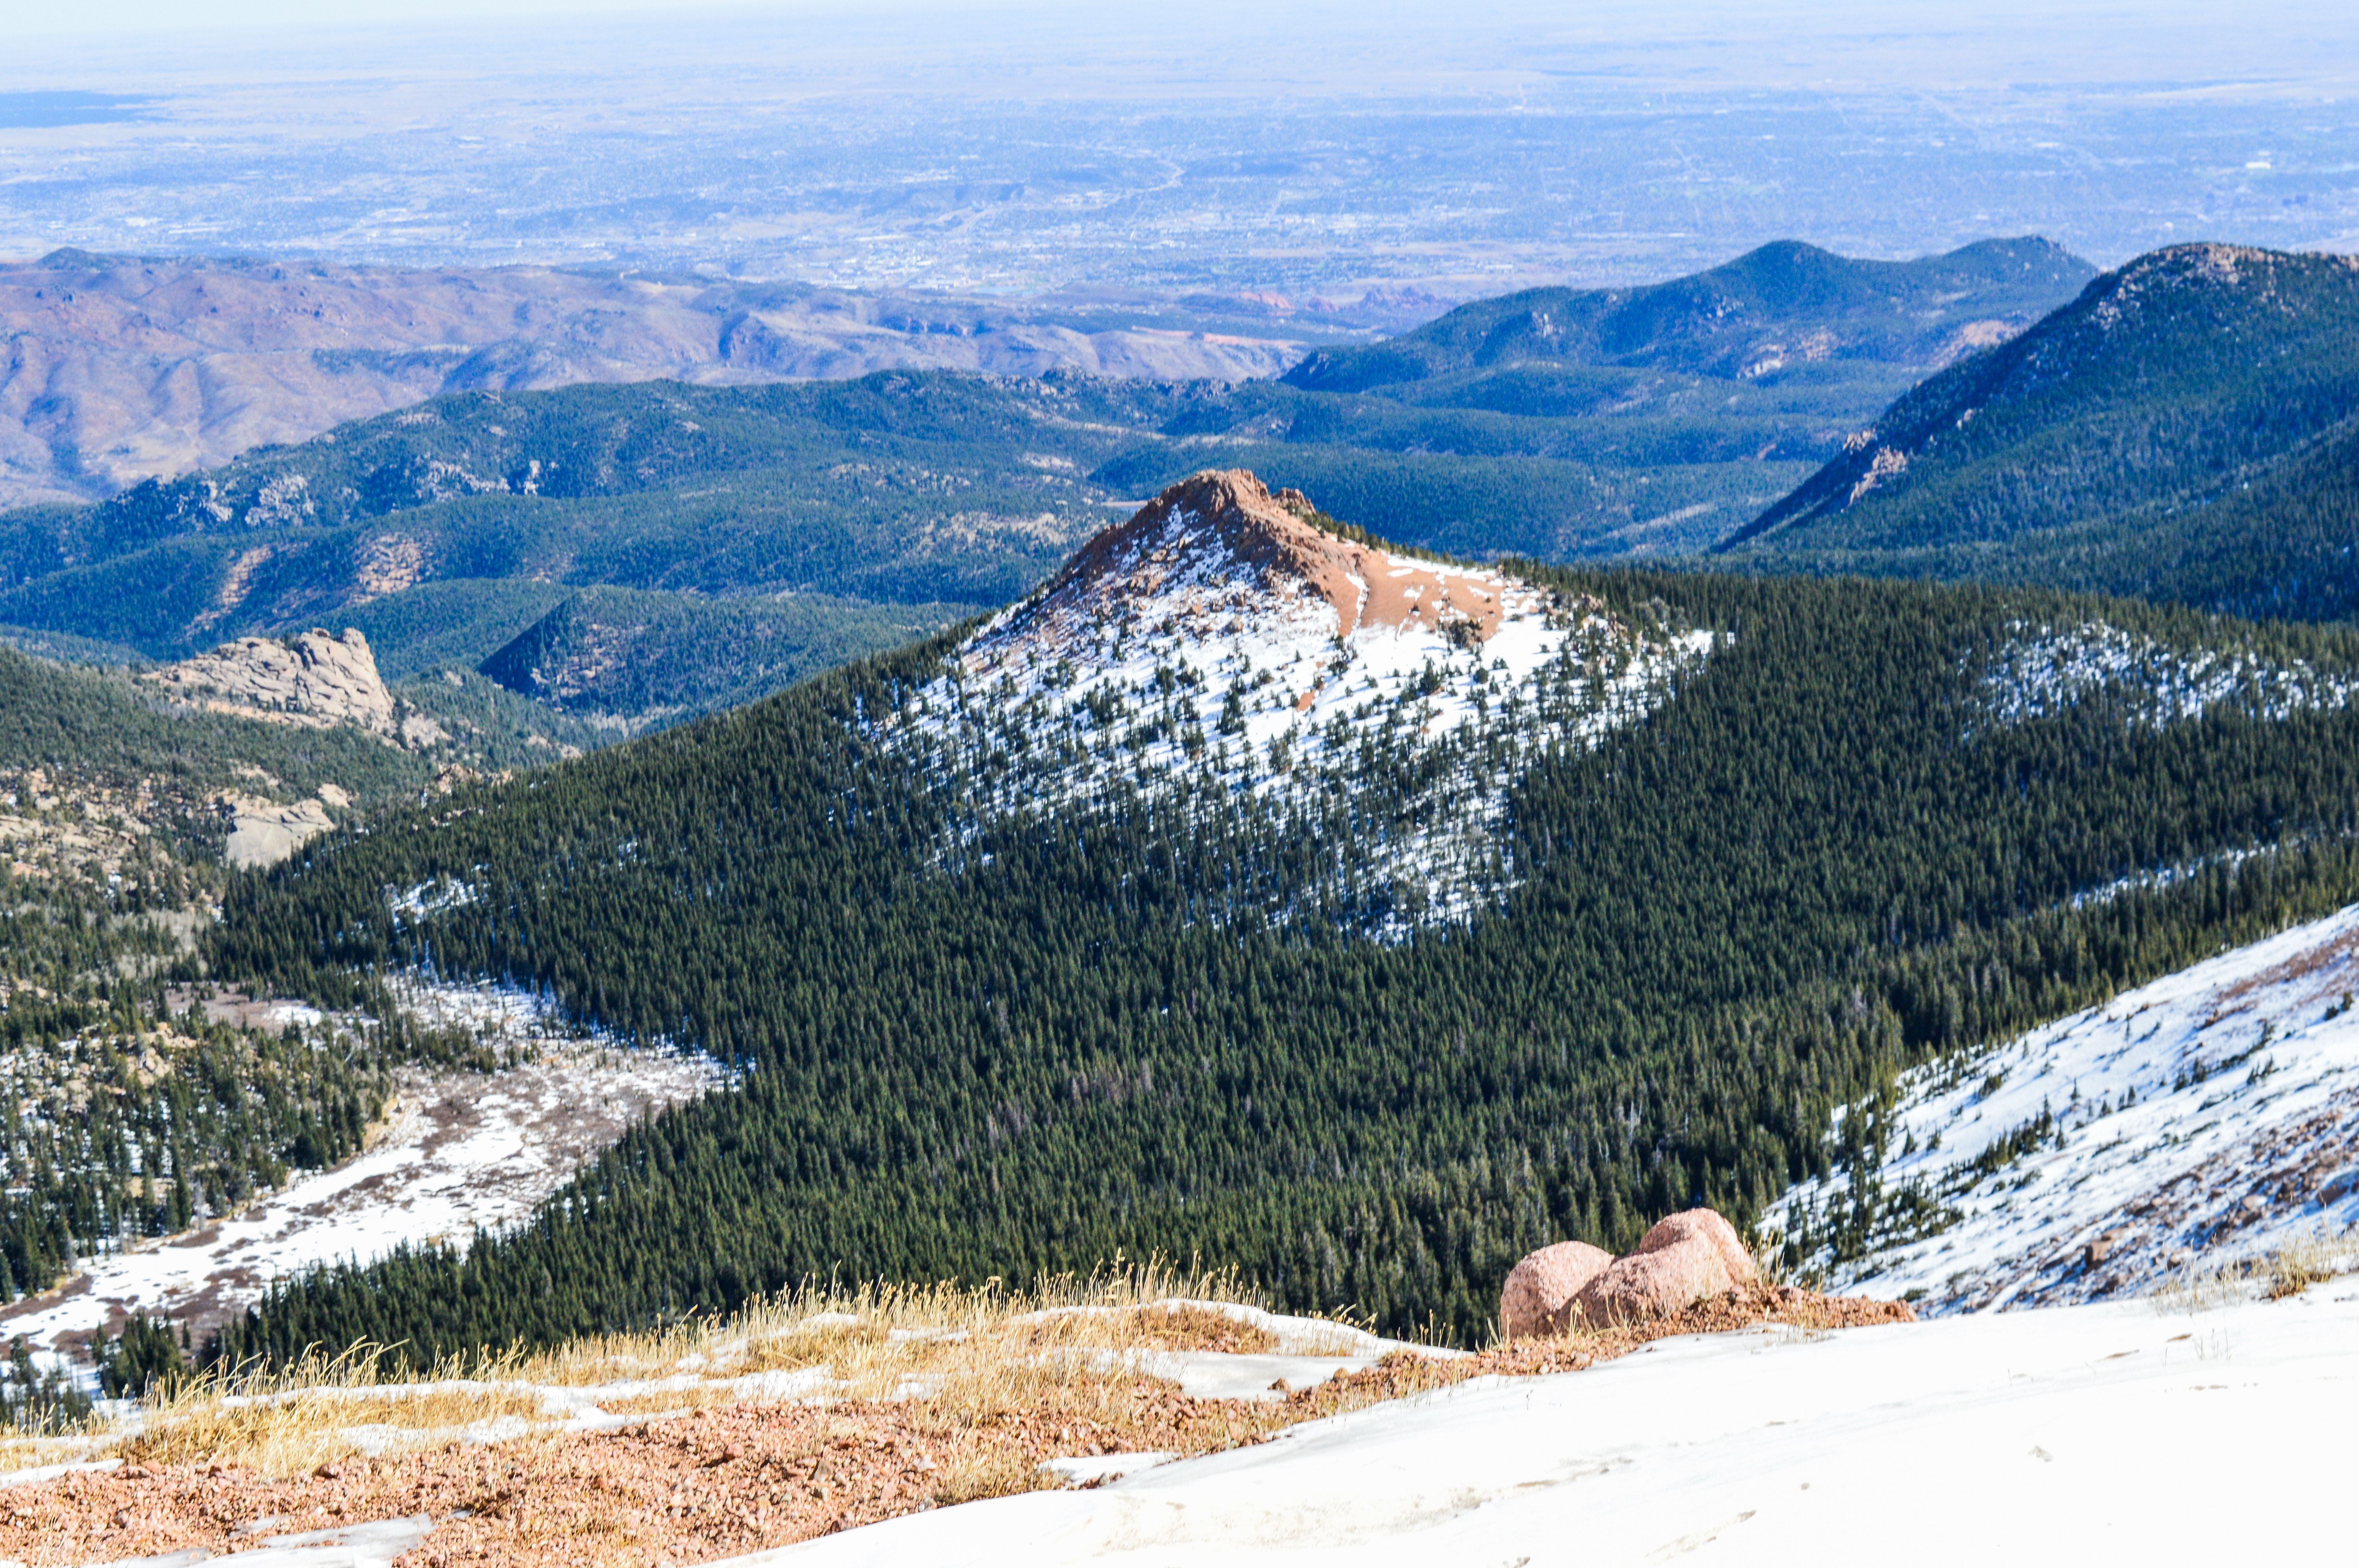
mountainous landforms, mountain, ridge, mountain range, wilderness, highland, summit, sky, hill, alps, massif, hill station, national park, tree, fell, geology, mount scenery, rock, snow, ar te, glacial landform, valley, landscape, terrain, winter, batholith, mountain pass, cirque, cloud, moraine, Granite dome, forest, slope, chaparral